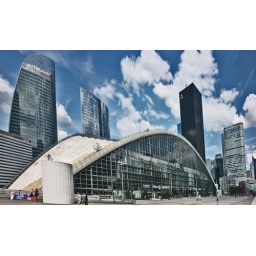
CNIT building in paris. curtain walls by jean prouve